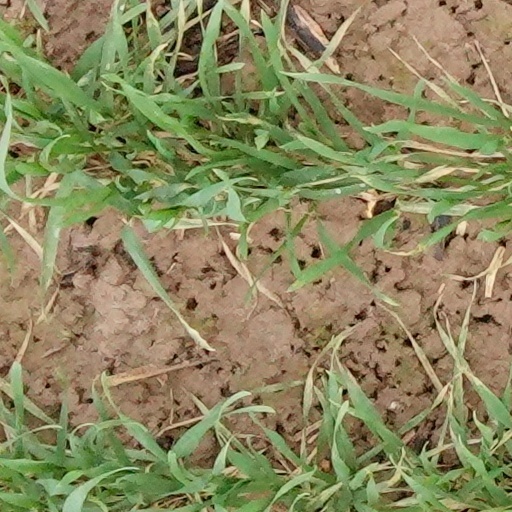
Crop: wheat